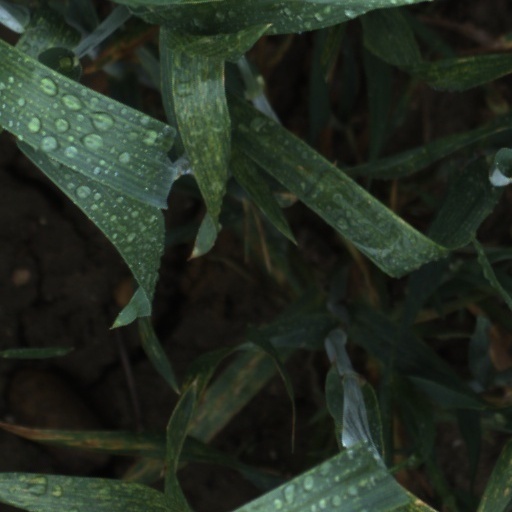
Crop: wheat